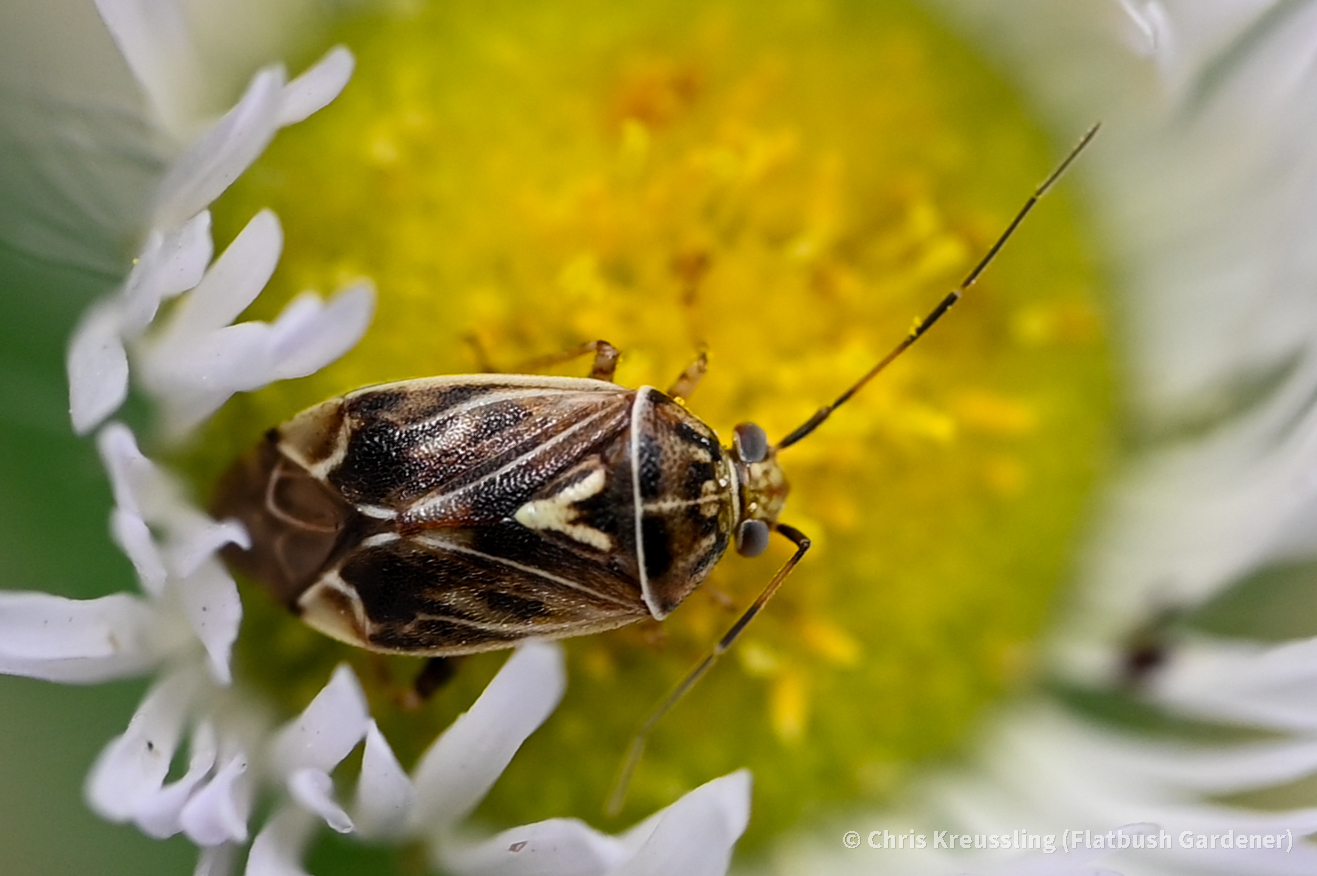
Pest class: lygus_bug